Happy Times (2021 film)

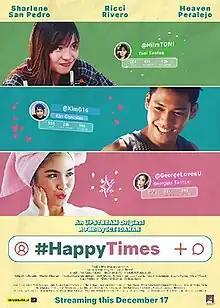
"Happy Times" theatrical movie poster

Happy Times is a 2021 Philippine romantic comedy directed by Ice Idanan starring Ricci Rivero, Sharlene San Pedro and Heaven Peralejo. The film was produced by Reality MM Studios and it premiered in the Philippines on December 17, 2021, via the online streaming website, Upstream.